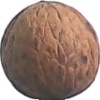
Label: walnut